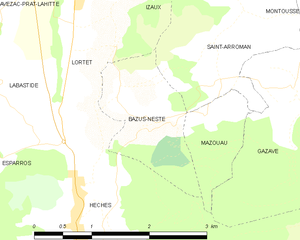
Bazus-Neste est une commune française située dans le département des Hautes-Pyrénées, en région Occitanie.